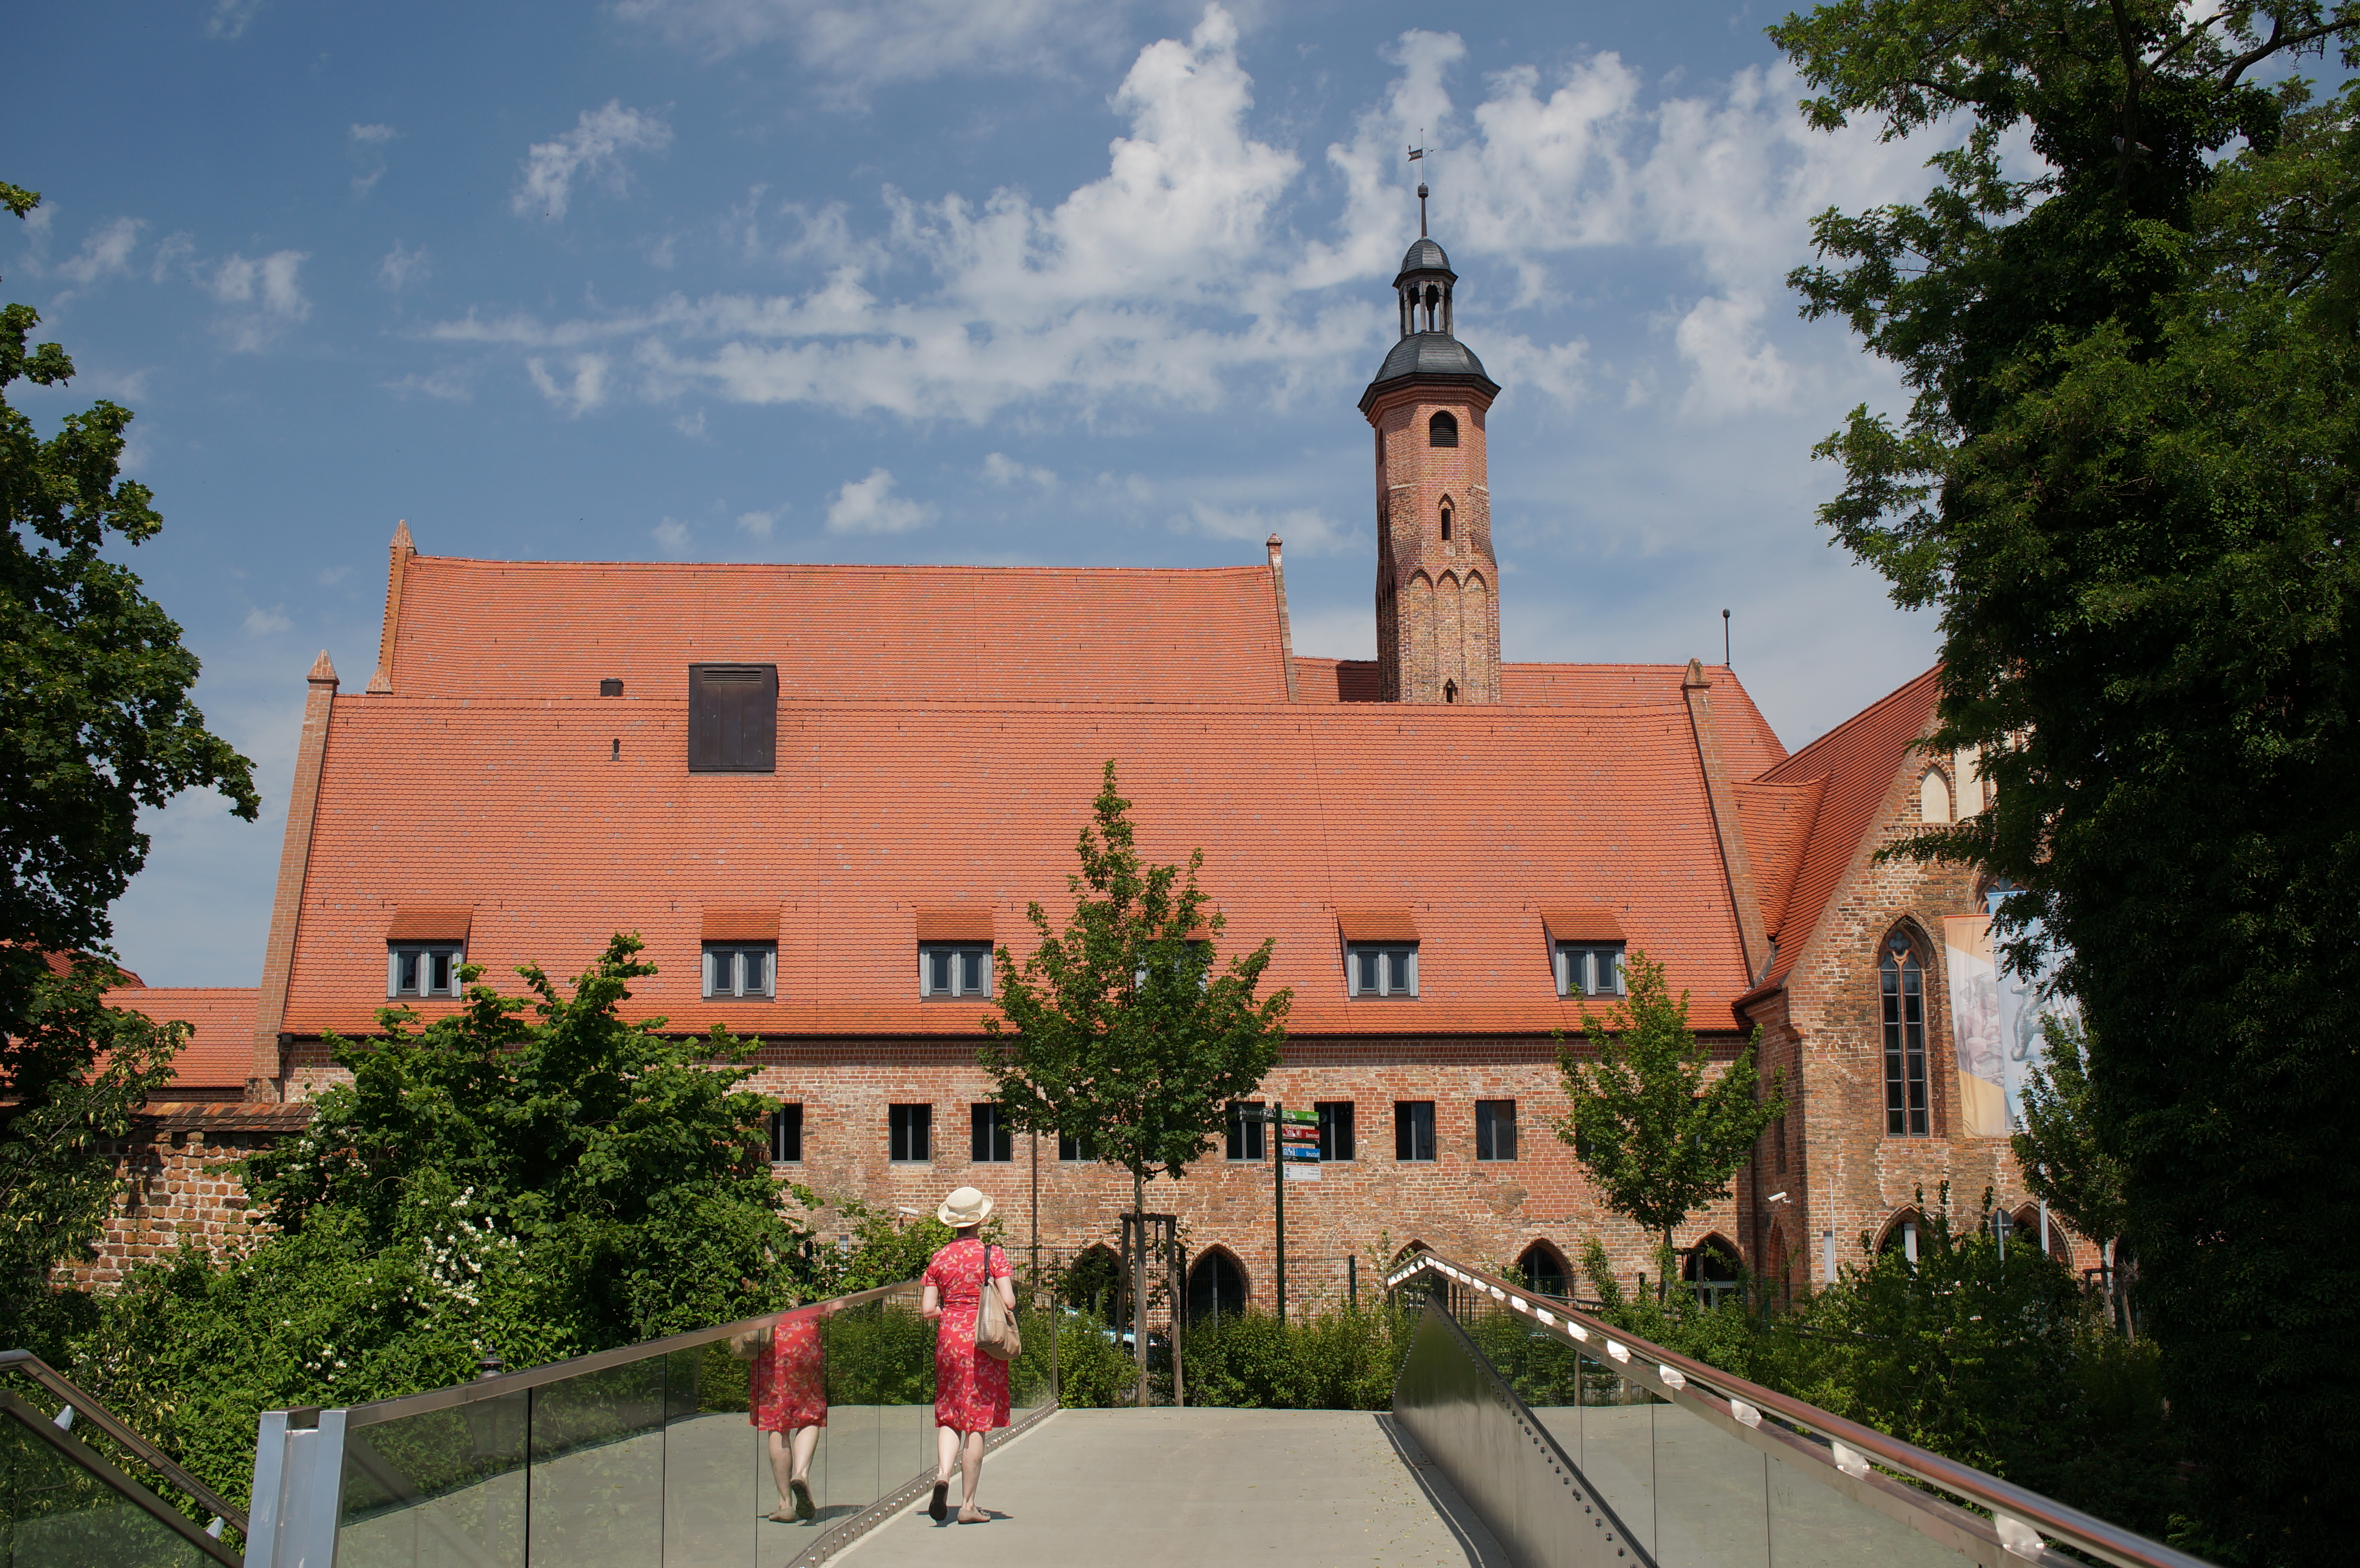
building, chateau, city, tower, 2014, germany, deutschland, sony, sigma, estate, nex, nex6, brandenburg, lenstagged, steffenzahn, 30mm, sigma30mm28exdn, sigma30mmf28, sigma30mmf28dn, sigma30mm, neighbourhood